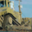
Label: tractor